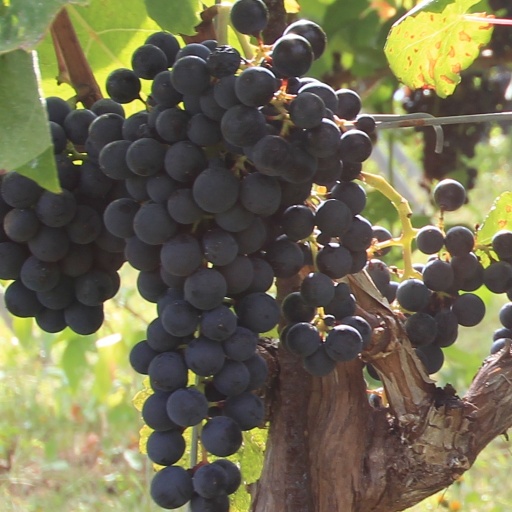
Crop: grape